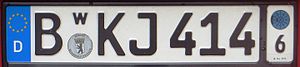
Tysklands nummerplader / Specielle koder
Nummerplader i Tyskland er registreringsnumre på køretøjer, der er indregistret i Tyskland. Nummerpladens første kombination af bogstaver angiver, hvor bilen er indregisteret. Når personer flytter til en anden registreringskreds eller køber en ny bil skal de anskaffe en ny nummerplade. Der kan købes nummerplader, der gyldige hele året eller kun for en del af et år. Dette giver mulighed for at skifte mellem f.eks. en sommerbil og en vinterbil. Biler der sælges indenfor samme registreringskreds beholder som regel sin gamle nummerplade. Det er således kun navnet på bilens ejer, der ændres.